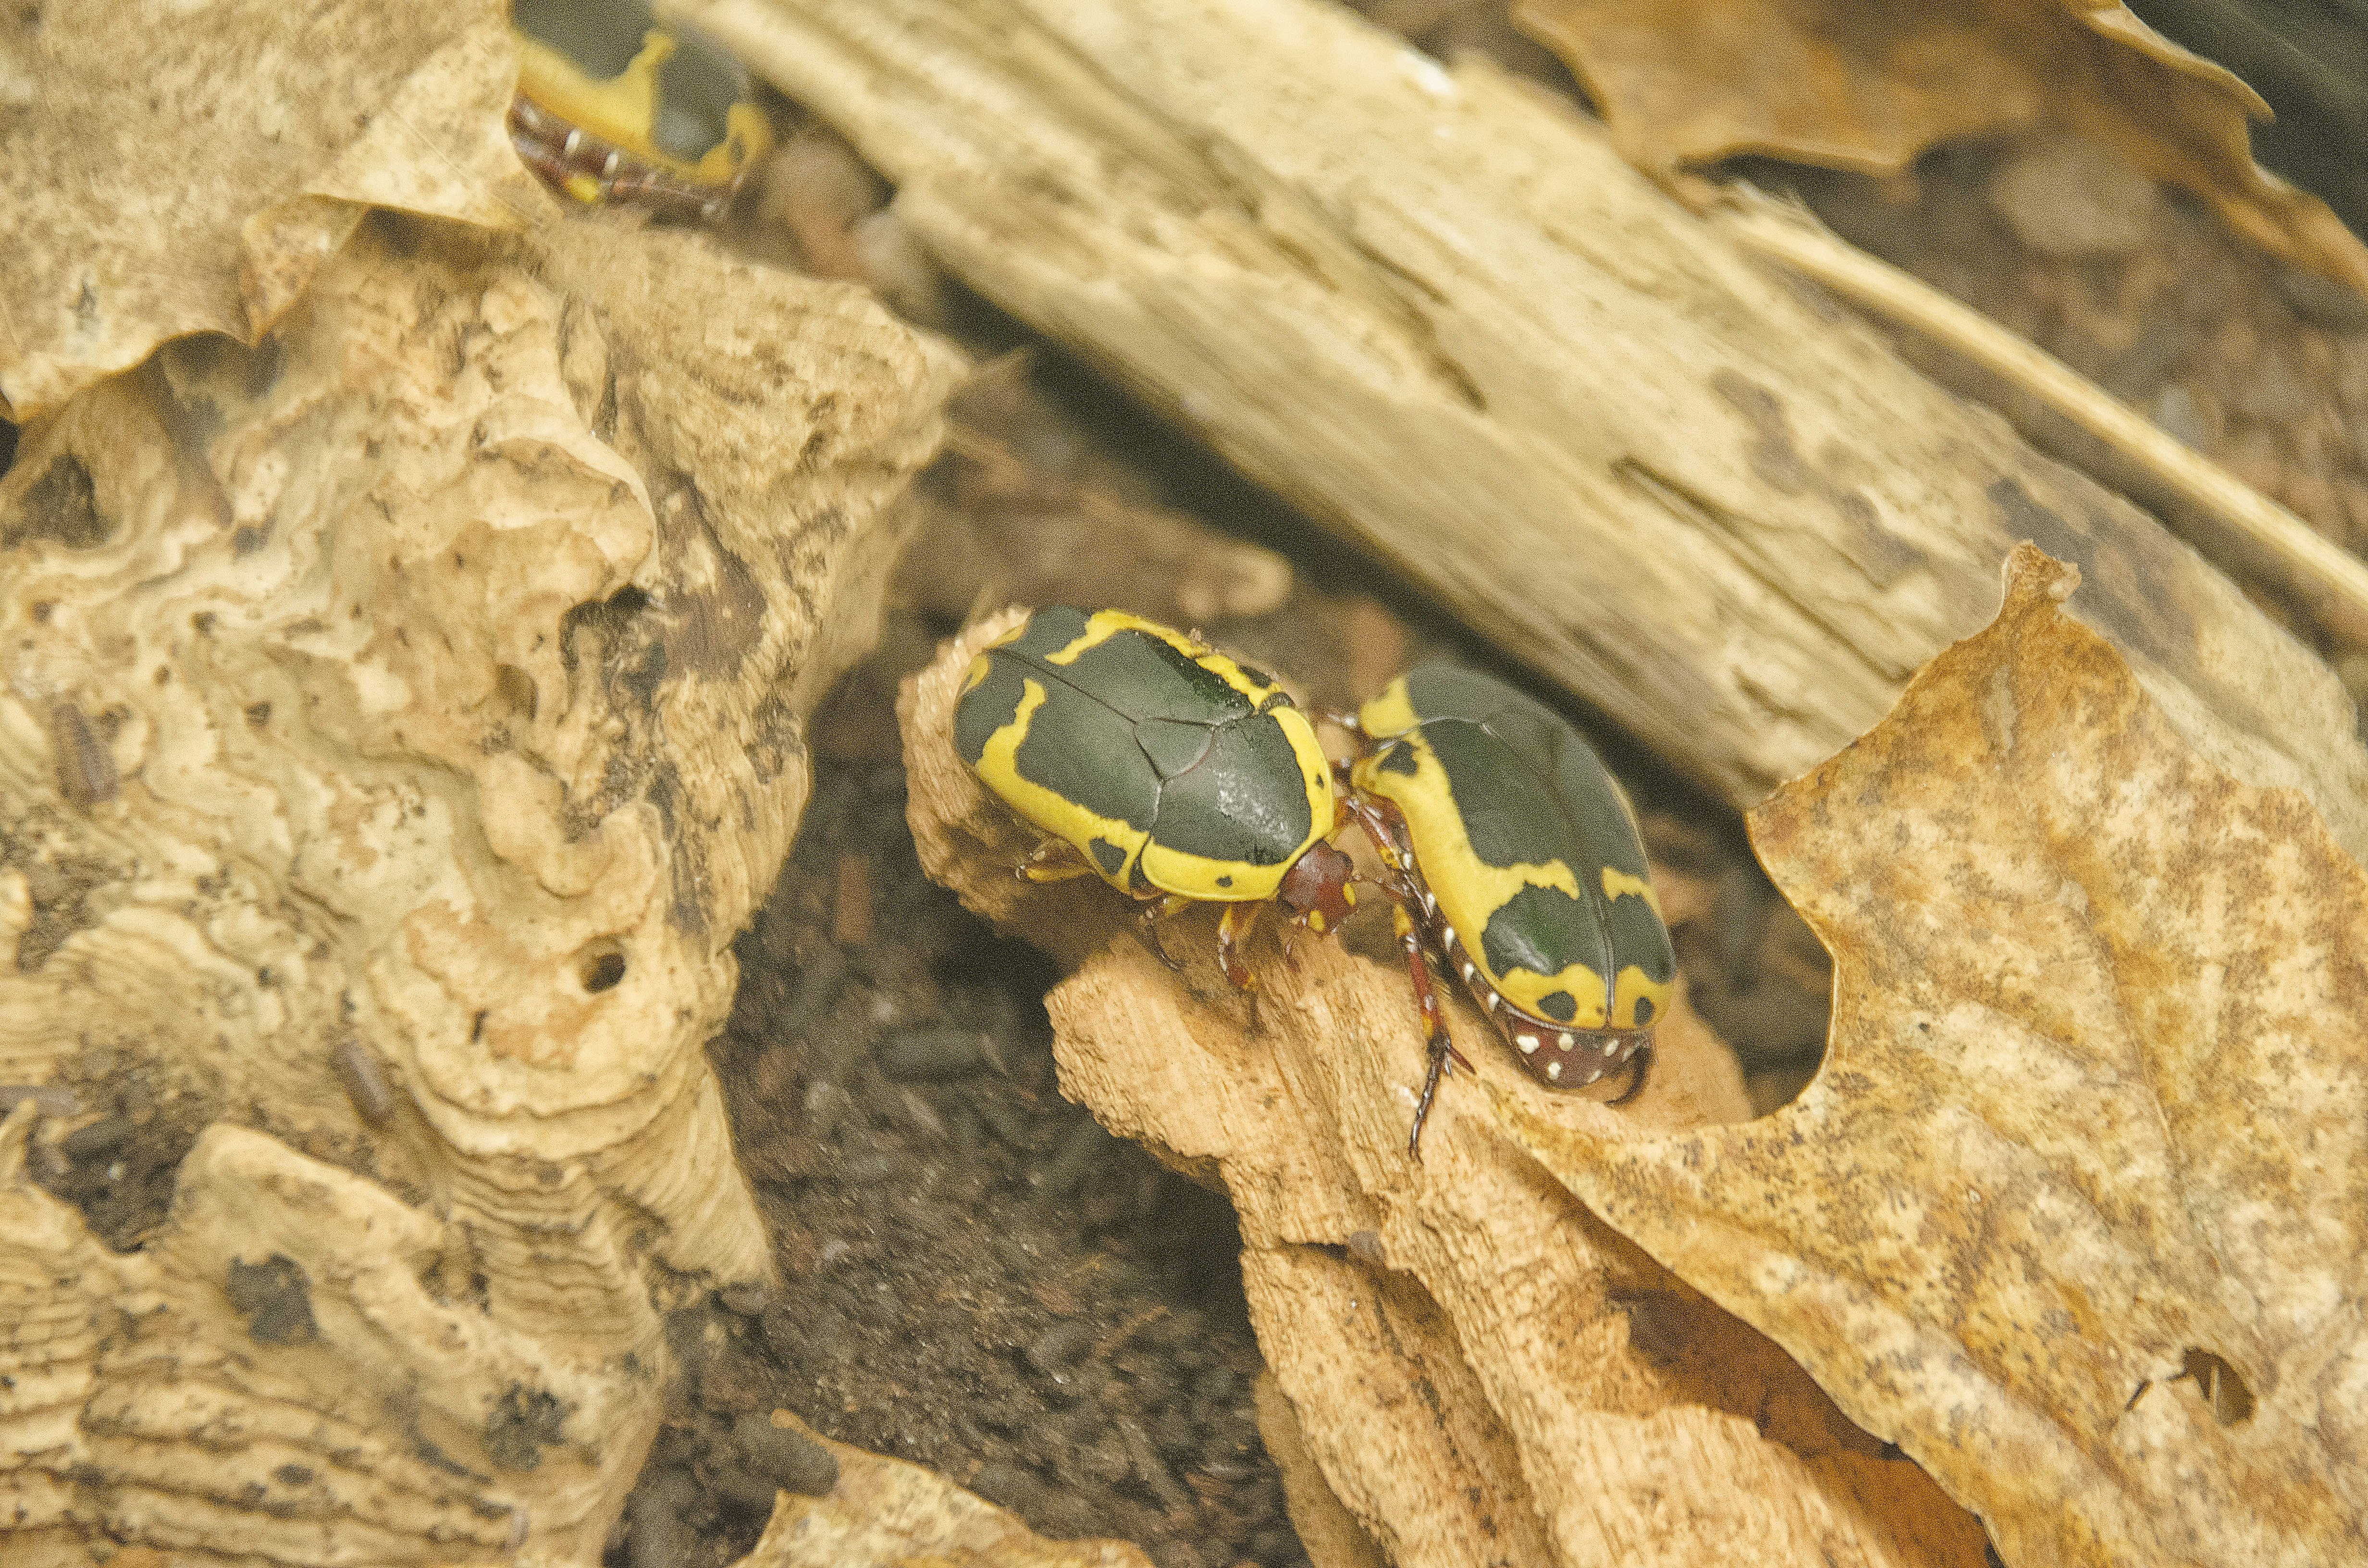
leaf, city, wildlife, insect, frog, reptile, amphibian, yellow, fauna, de, of, canada, quebec, montreal, ville, macro photography, boa constrictor, boas